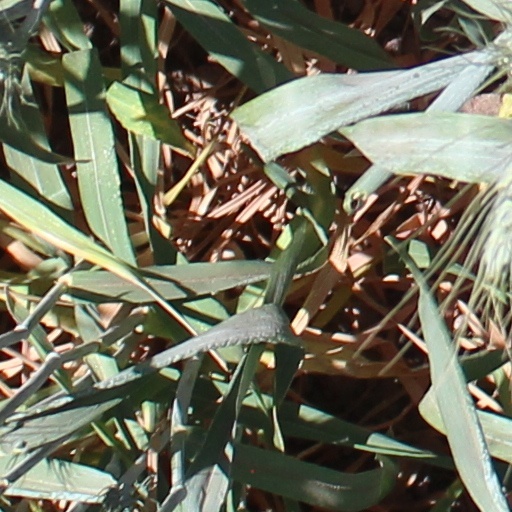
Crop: wheat